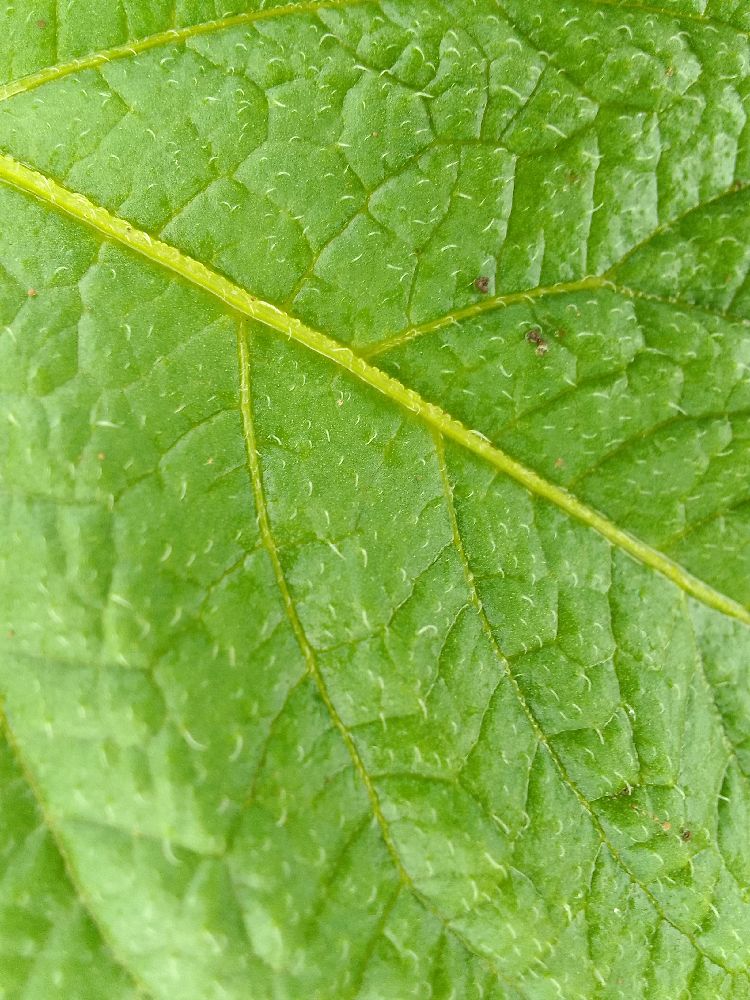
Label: Healthy